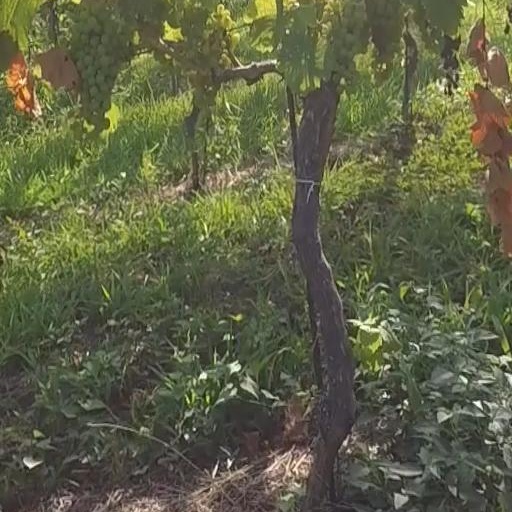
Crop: grape